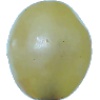
Label: Grape White 1